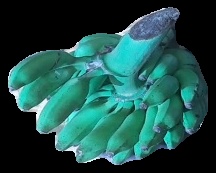
Variety: elakki-bale
Grade: grade3